Ten Years' War

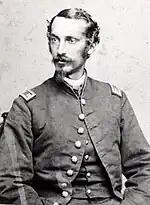
Col. Federico Fernández Cavada

Carlos Manuel de Céspedes called on men of all races to join the fight for freedom. He raised the new flag of an independent Cuba, and rang the Bell of La Demajagua to celebrate his proclamation from the steps of the sugar mill of the manifesto signed by him and 15 others. It cataloged Spain's mistreatment of Cuba and then expressed the movement's aims: